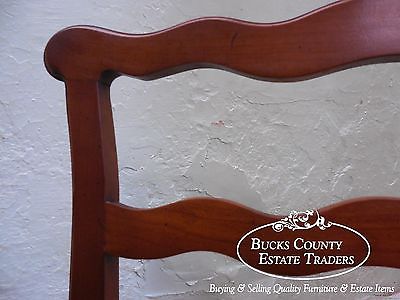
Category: chair